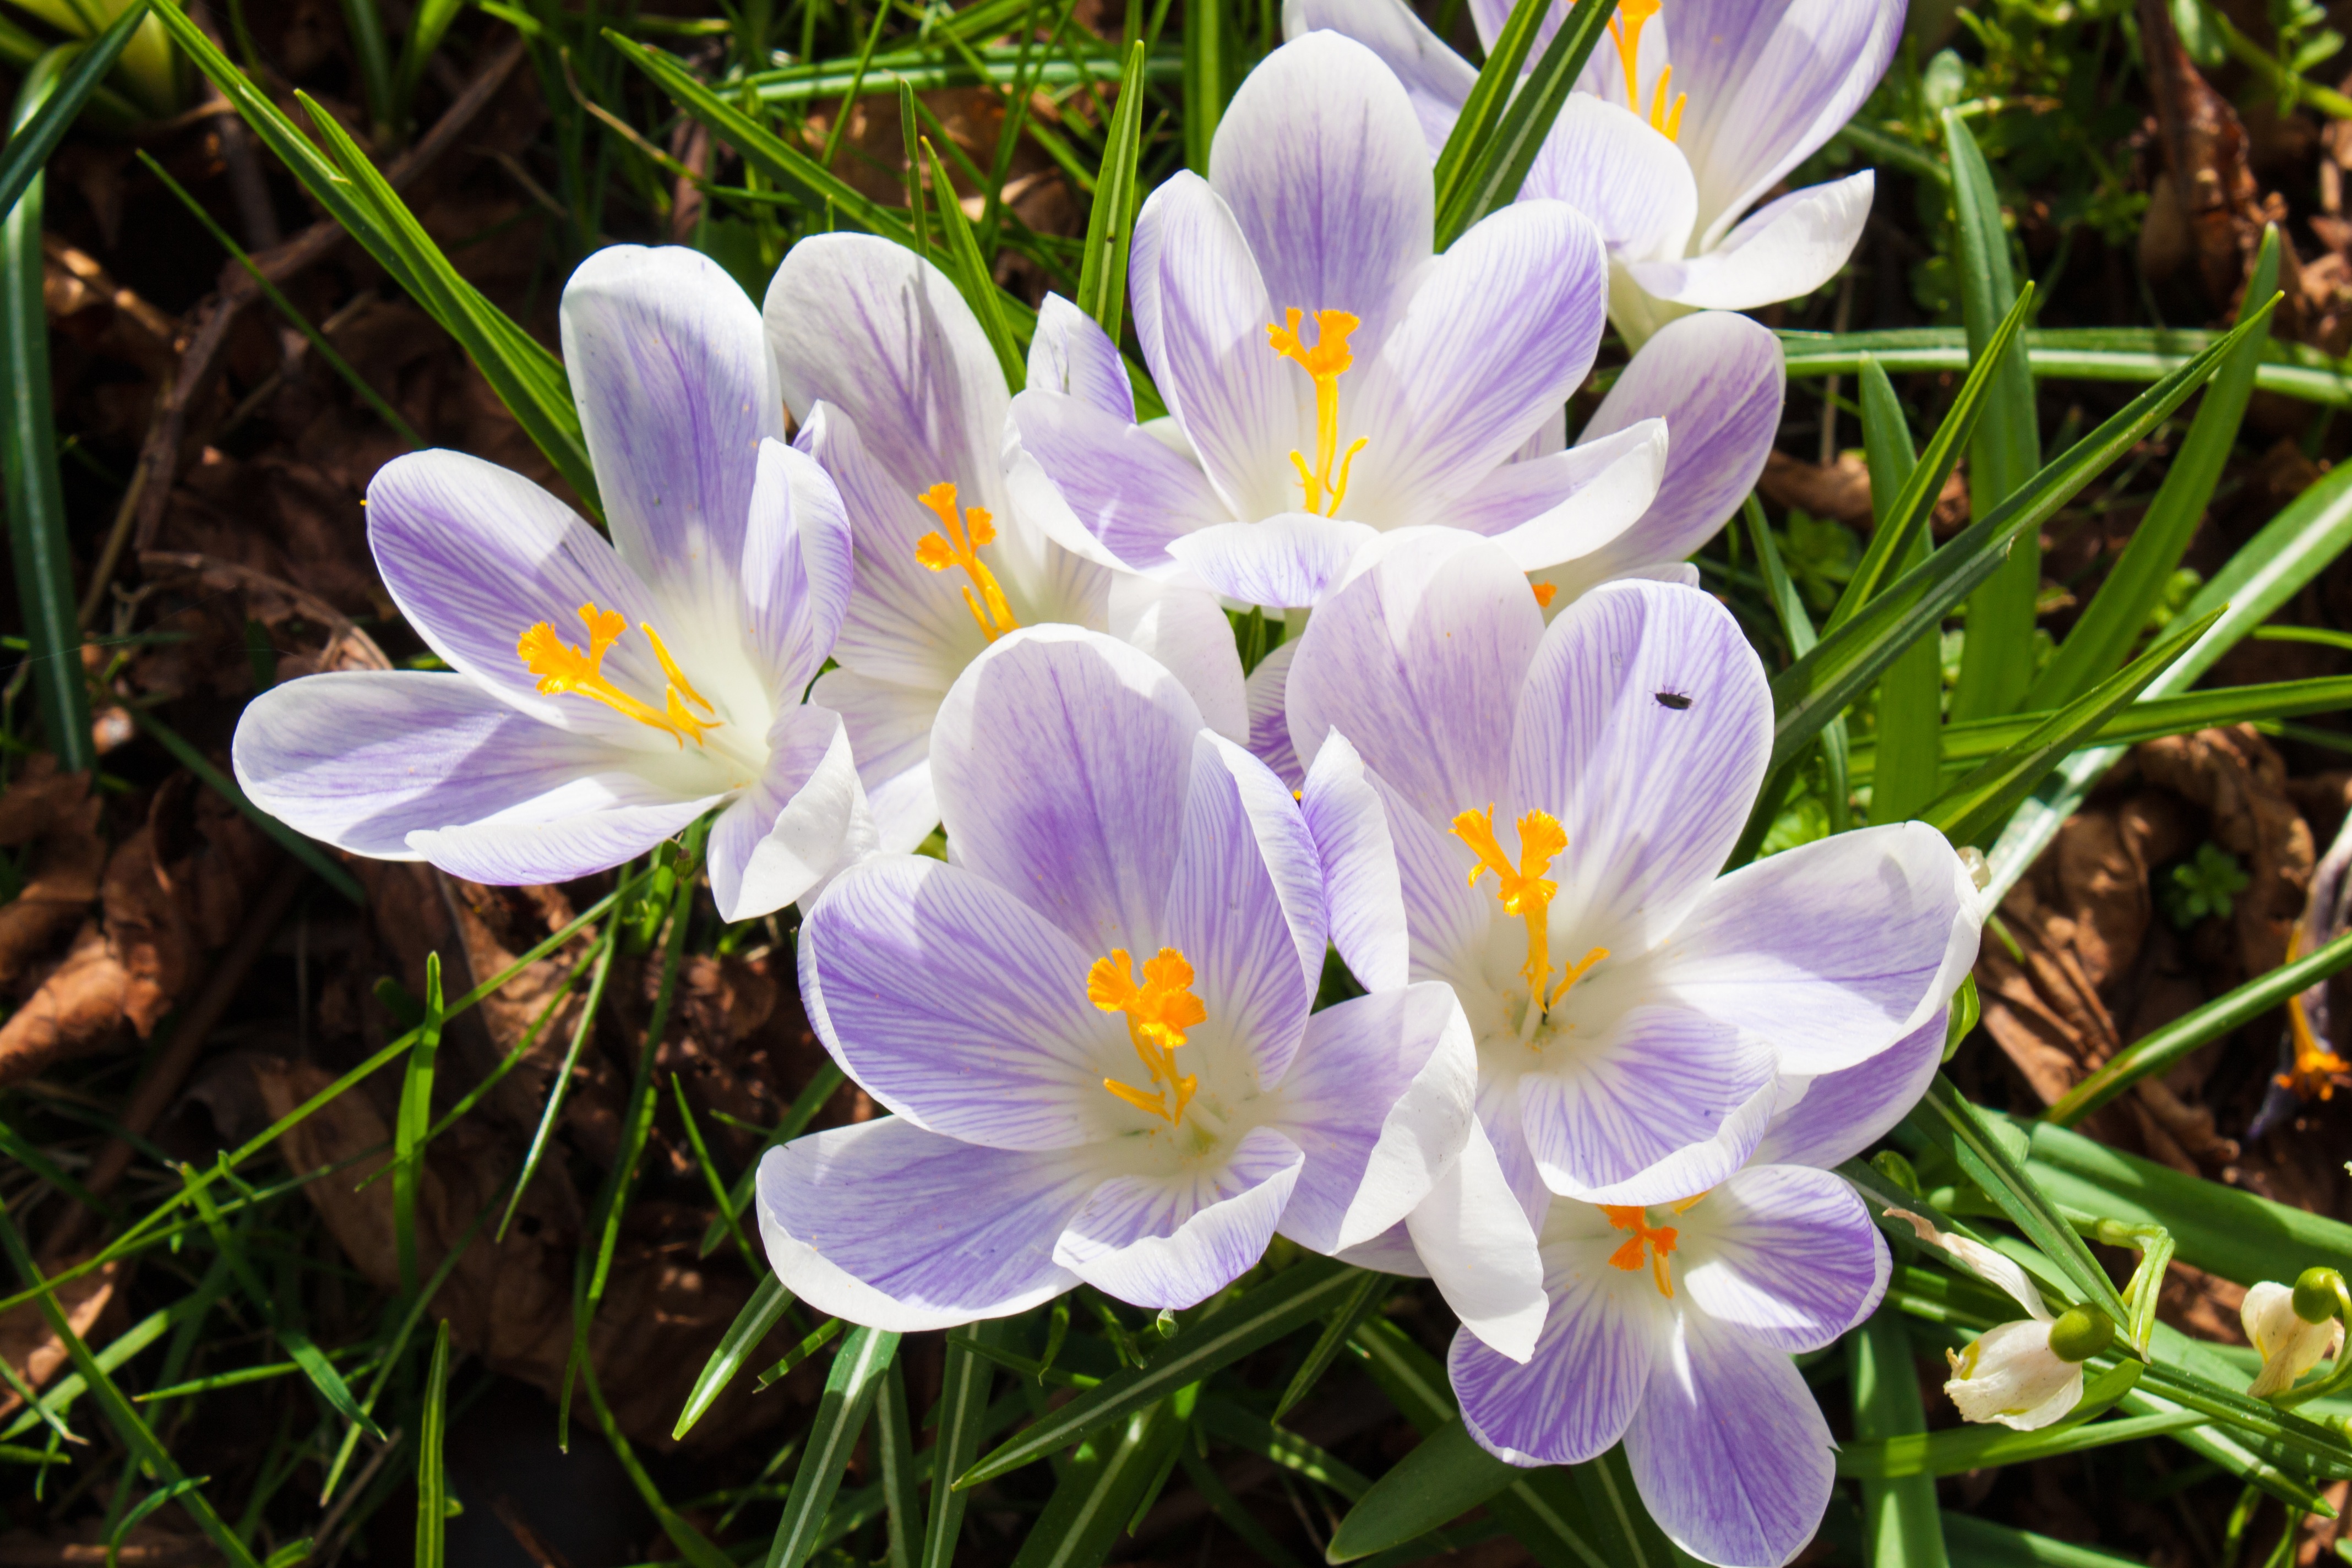
nature, blossom, plant, meadow, flower, petal, floral, spring, botany, garden, flora, season, wildflower, eye, crocus, macro photography, flowering plant, land plant, iris family